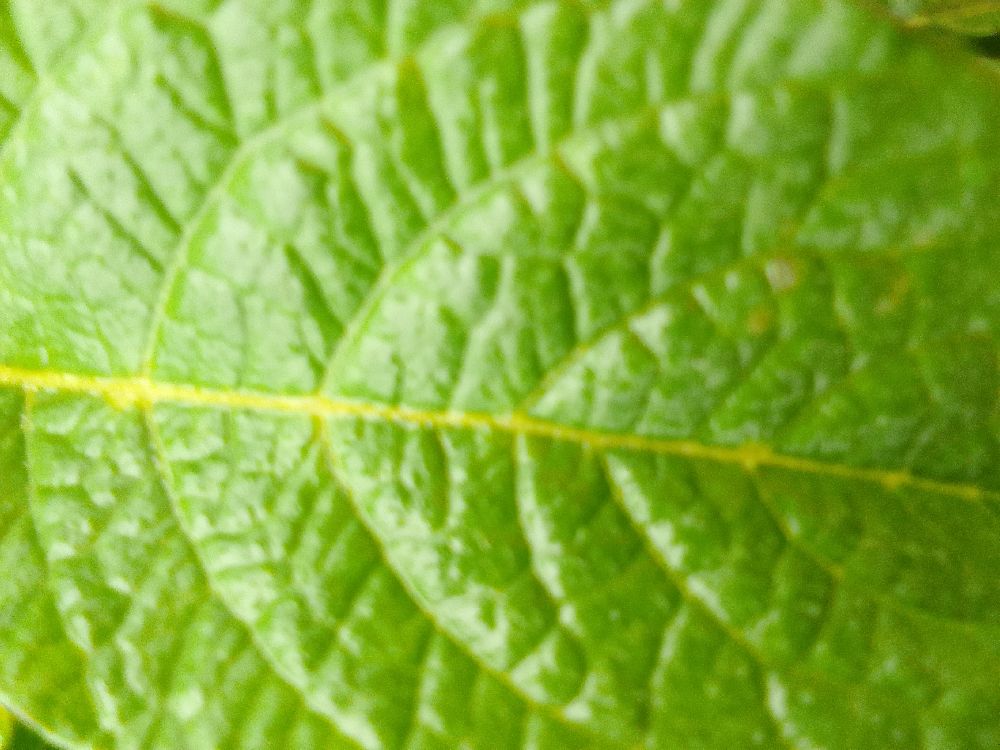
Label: Healthy